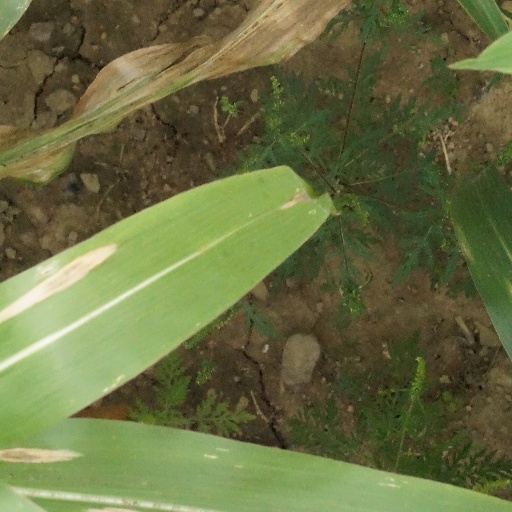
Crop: maize; corn